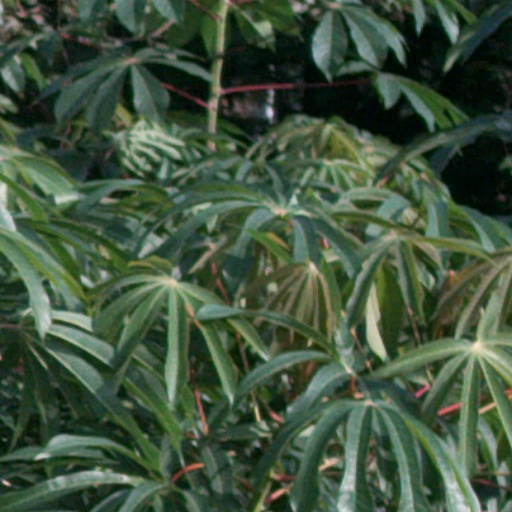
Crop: cassava